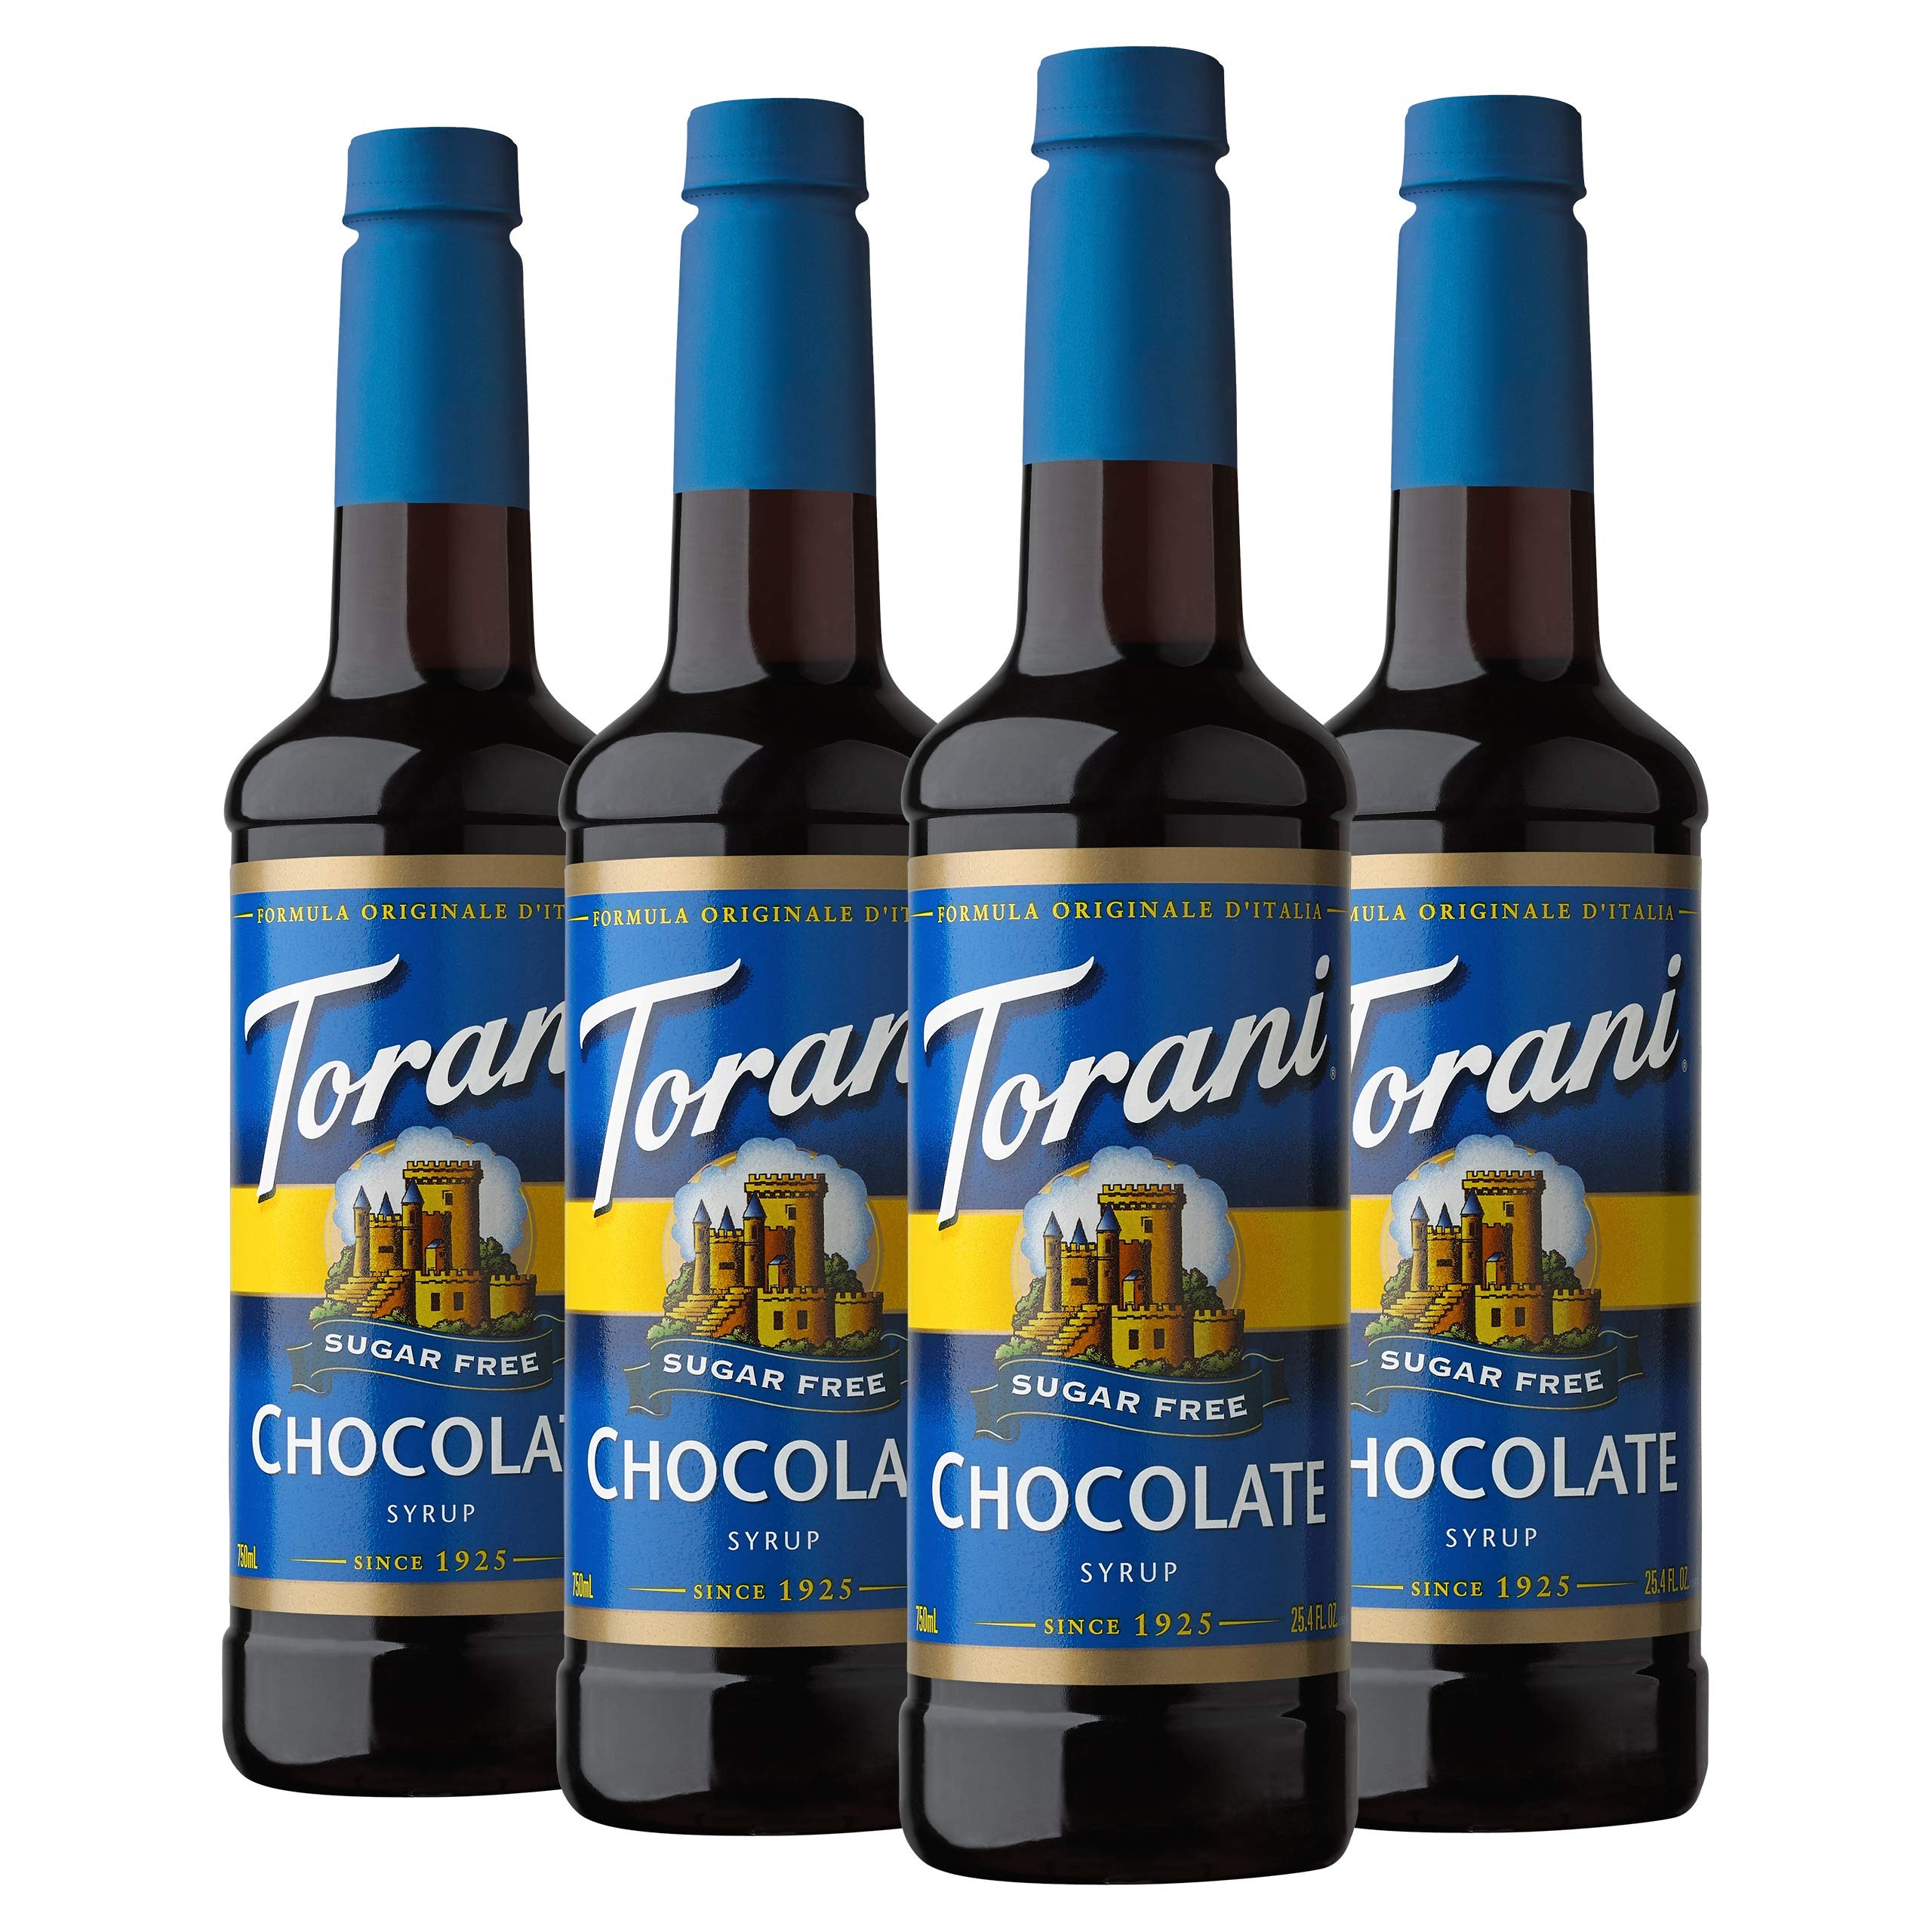
Item Name: Torani Sugar Free Syrup, Chocolate, 25.4 Ounces (Pack of 4)
Bullet Point 1: Enjoy rich chocolate flavor with zero calories and zero sugar; This keto-friendly syrup lets you indulge in coffee, lattes, cold brew, and frozen blended drinks guilt free
Bullet Point 2: Crafted with cold-filtered water, natural flavors and no sugar, our Sugar Free syrups are naturally fat free; Zero calories, zero sugar, zero carbs, keto-friendly, gluten free and kosher
Bullet Point 3: From caramel to vanilla to pumpkin spice to lavender and everything in between, our syrups and sauces help you create delicious beverages
Bullet Point 4: Perfect for flavored teas, lemonade, smoothies, energy drinks, refreshers, boba tea, water enhancers, Italian soda, coffee, lattes, cocktails and mocktails, snow cones, sparkling water, yogurt, overnight oats and more
Bullet Point 5: Founded in San Francisco in 1925 with handwritten family recipes brought home from Italy, Torani now crafts over 100 tantalizing flavors to help you embrace your inner flavorista
Value: 101.6
Unit: Fl Oz

Price: 21.52